Aleksandr Borisov (painter)

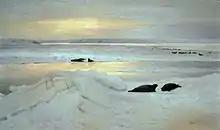
Polar night in the Spring, 1897, the Tretyakov Gallery, Moscow

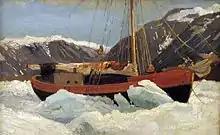
"Mechta" Yacht (A ship in the ice), 1899, Arctic Museum, Arkhangelsk. "Mechta" was the ship built for the 1900 polar expedition and brought Borisov and his team to Novaya Zemlya.

Borisov was born in the village of Gluboky Ruchey in the north of Russia, now located in the Krasnoborsky District of the Arkhangelsk Oblast. He was one of four children in the peasant family of Aleksey Yegorovich Borisov and Matryona Nazarovna Borisova. He spent his adolescence in the Solovetsky Monastery in the White Sea where he studied icon painting. In 1886, he obtained a fellowship to continue his studies at the art school in Saint Petersburg. In 1888 he enrolled as a student into the Imperial Academy of Arts. Borisov studied there under landscape painters Ivan Shishkin and Arkhip Kuindzhi and graduated in 1892. In the academy, he decided to devote his career to painting Arctic landscapes. For the Russian Arctic, Borisov was the pioneer of the genre.